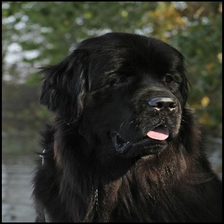
Species: dog
Breed: newfoundland